Myles Standish Park

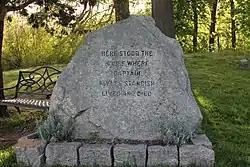
Marker at the home site

Myles Standish Park is a municipal park in the town of Duxbury, Massachusetts. It consists of a parcel of land encompassing the former site of the home of the early Pilgrim settler Myles Standish. The park was established in 1929 after the land was given to the town by the Myles Standish Monument Association. It was listed on the National Register of Historic Places in 2021.